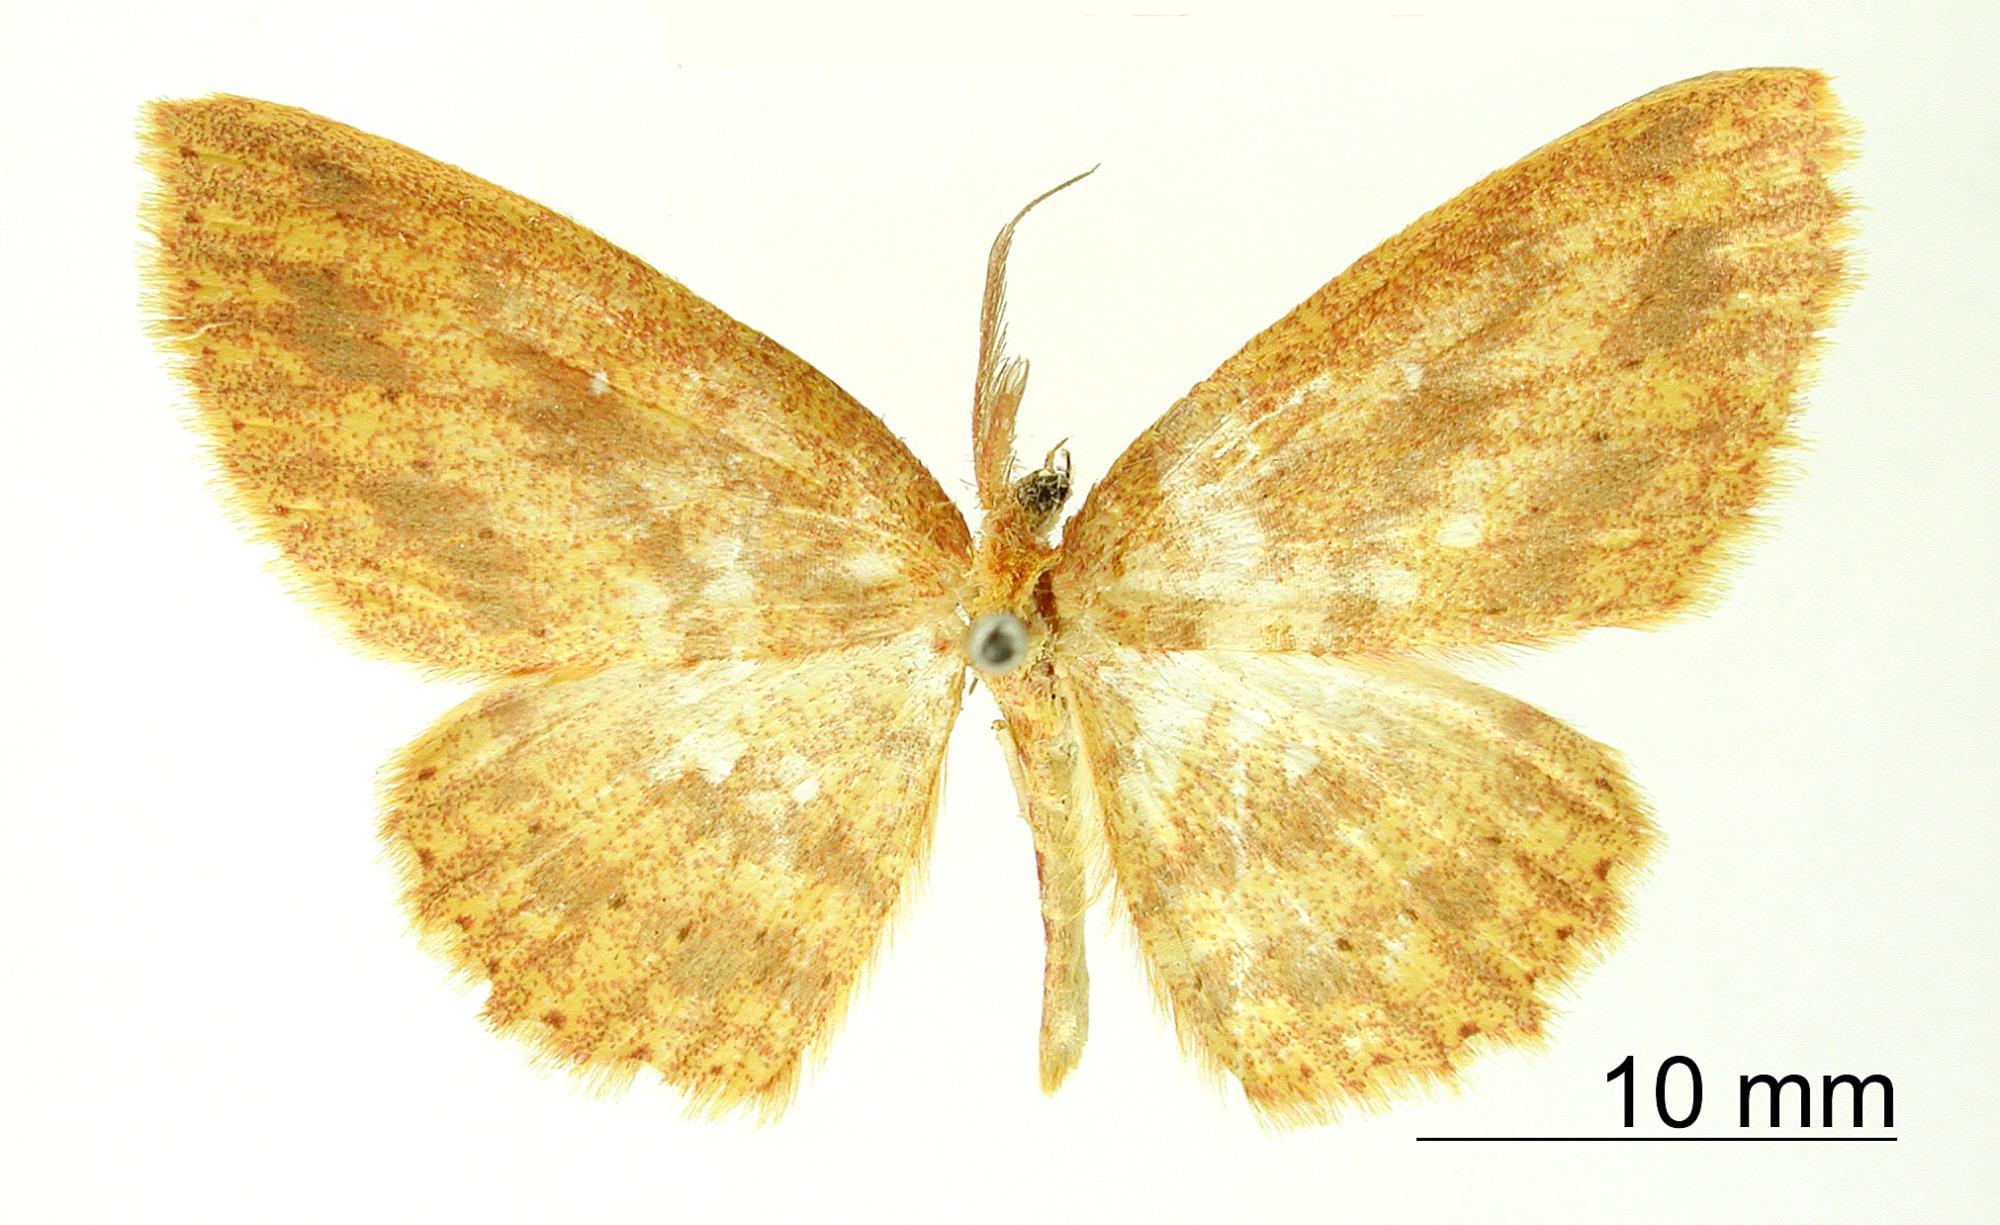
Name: Anisodes fasciata
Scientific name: Anisodes fasciata Dognin, 1912
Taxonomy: Animalia, Arthropoda, Insecta, Lepidoptera, Geometridae, Sterrhinae
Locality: Yuntas pres Cali, Valle del Cauca, Colombia